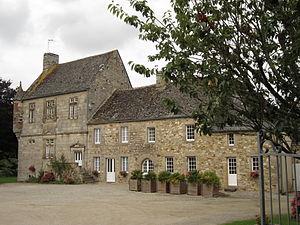
Manoir de Saint-Christophe-du-Foc This building is indexed in the Base Mérimée, a database of architectural heritage maintained by the French Ministry of Culture,
Cet article recense de manière non exhaustive les châteaux, maisons fortes, mottes castrales, manoirs, situés dans le département français de la Manche en région Normandie. Il est fait état des inscriptions et classements au titre des monuments historiques.
Saint-Christophe-du-Foc est une commune française, située dans le département de la Manche en région Normandie, peuplée de 428 habitants.